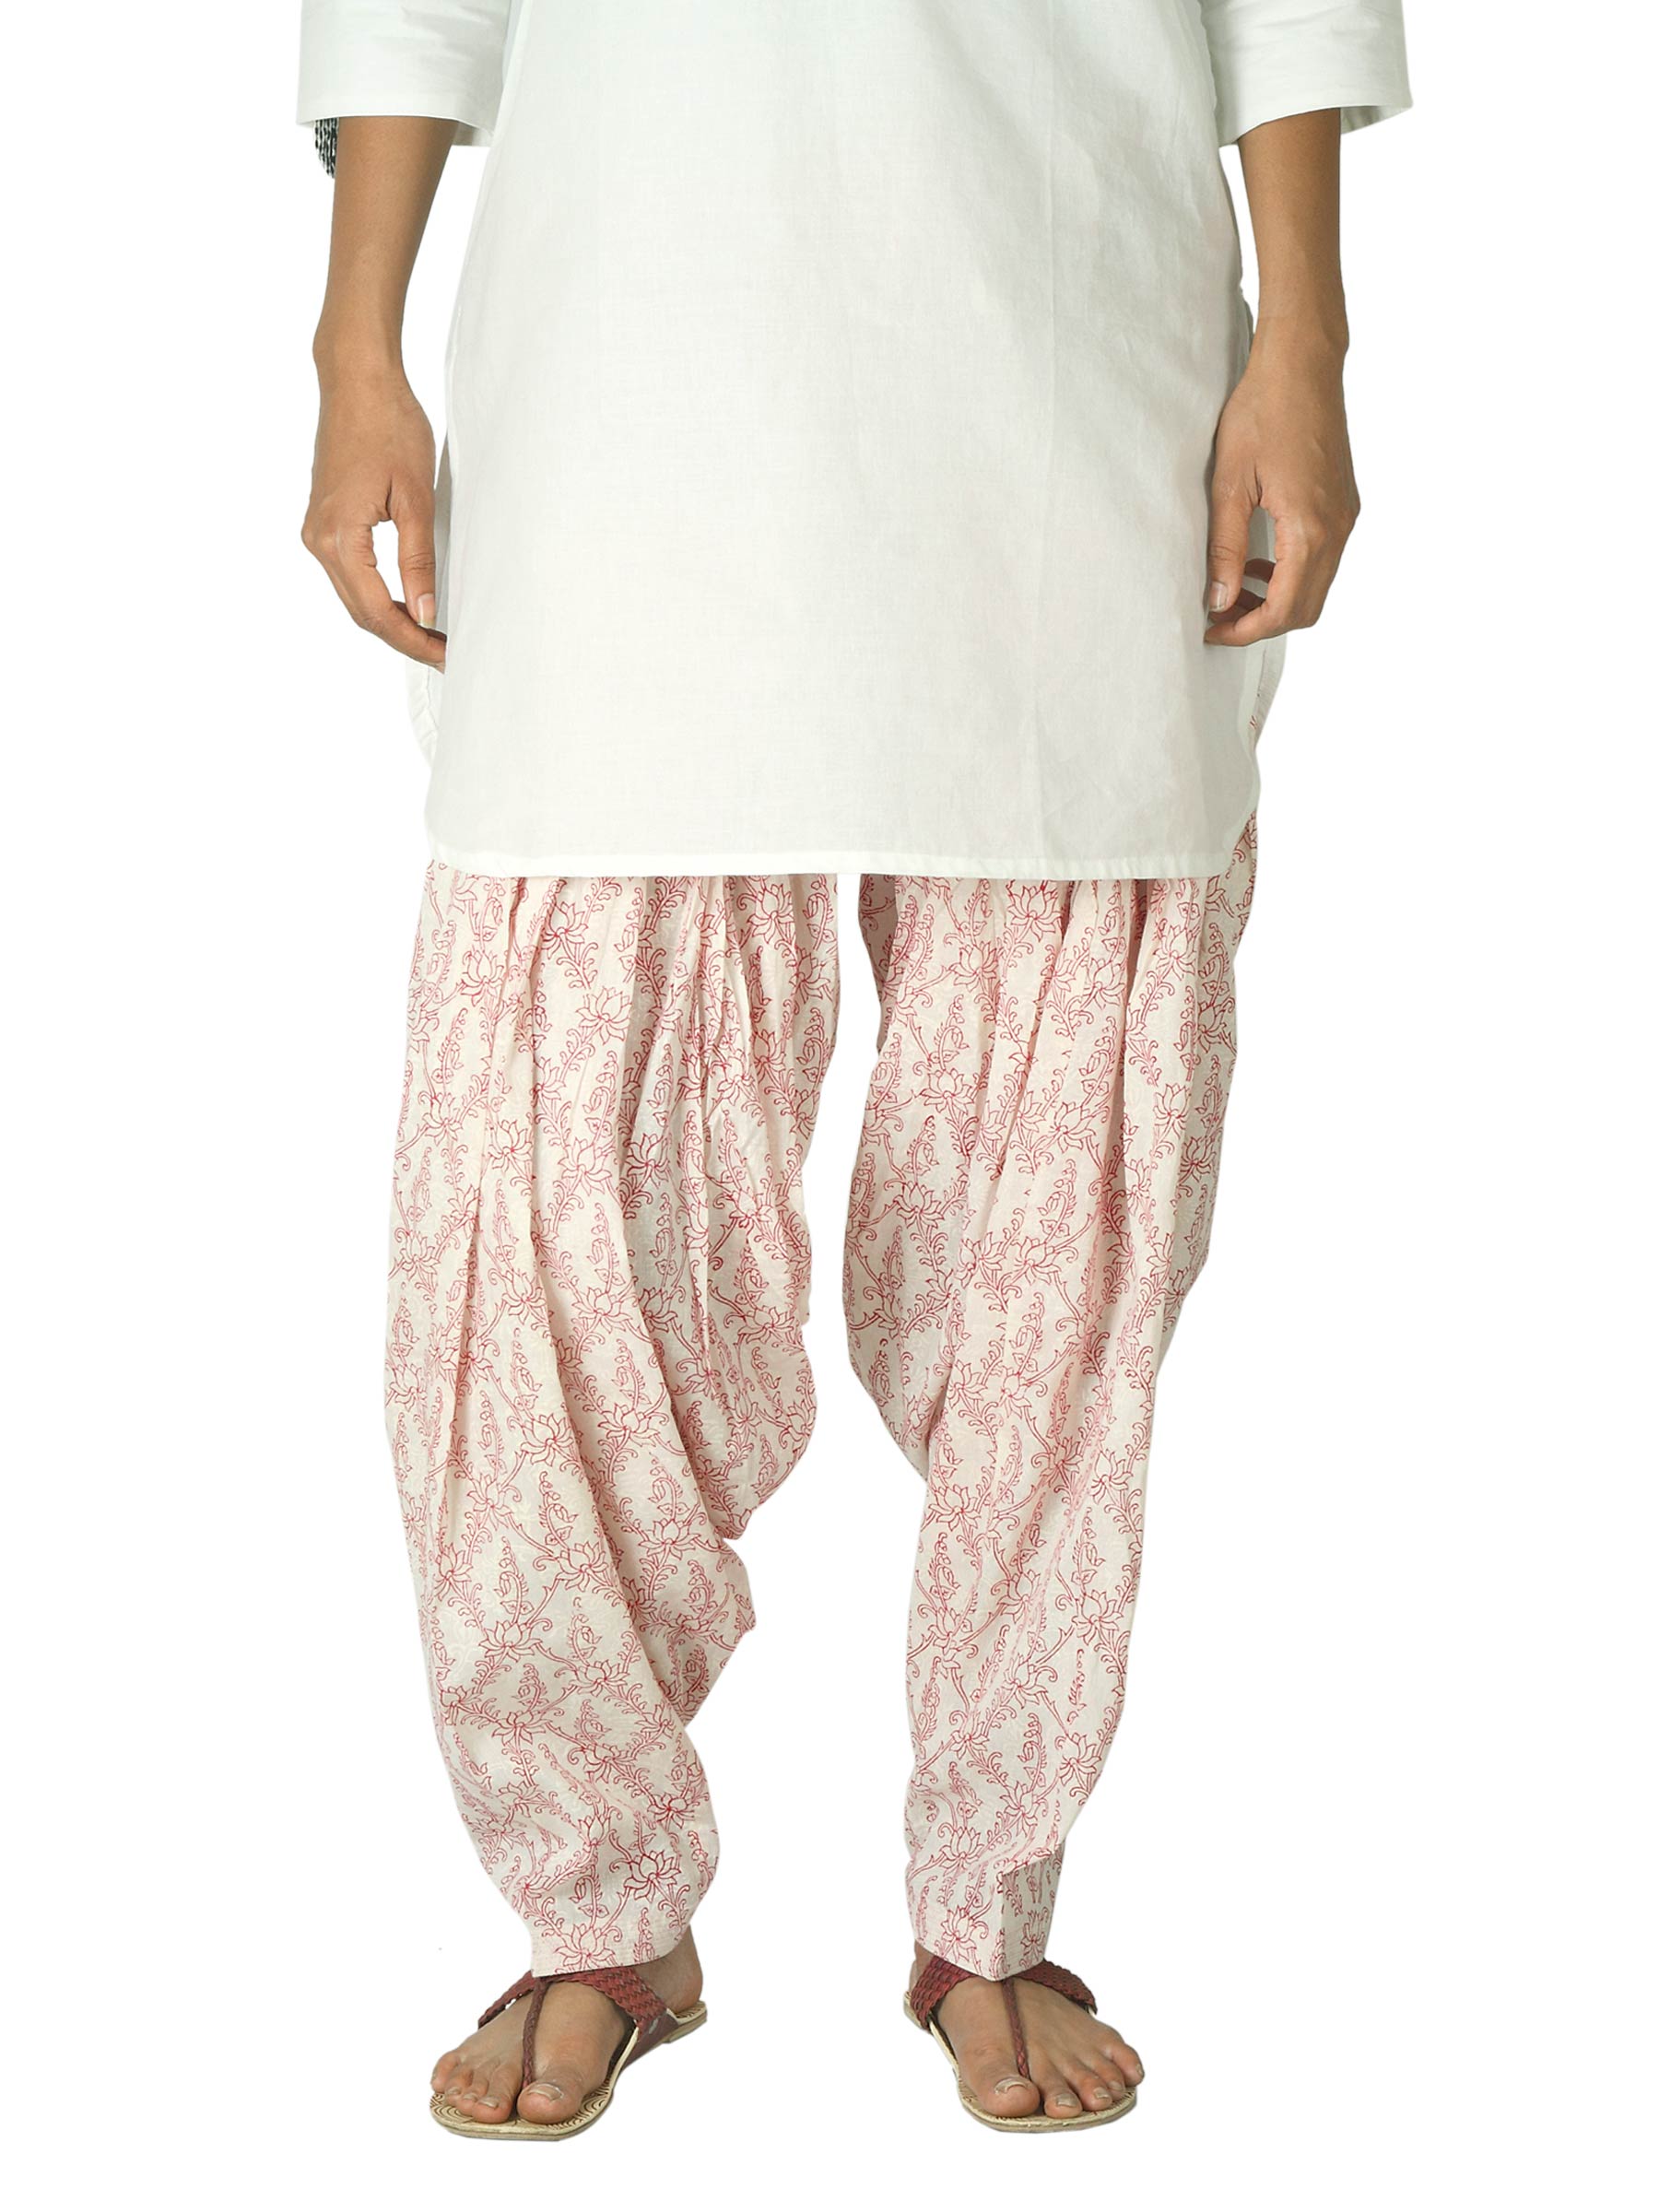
Fabindia Women Printed White & Red Patiala
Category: Apparel / Bottomwear / Patiala
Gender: Women
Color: White
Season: Summer 2012
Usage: Ethnic